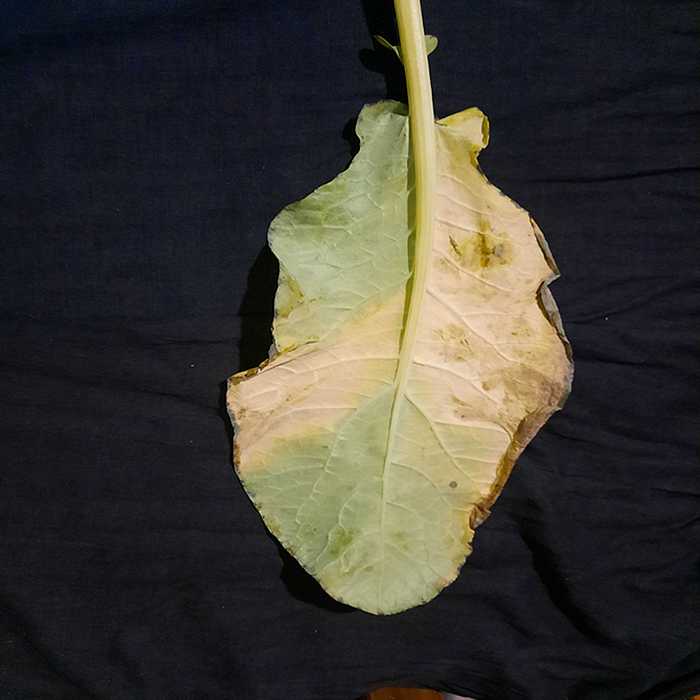
Plant: Cauliflower
Label: Black Rot